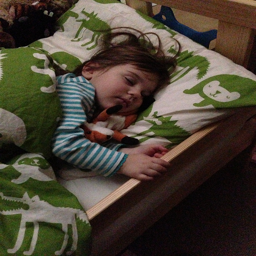
A little girl laying in bed holding a stuffed animal
A youngster asleep on his green animal print sheets
A cute little girl sleeping in a wooden framed bed.
an image of a child sleeping in its bed
Ayoung child is sleeping on a bed with animal sheets